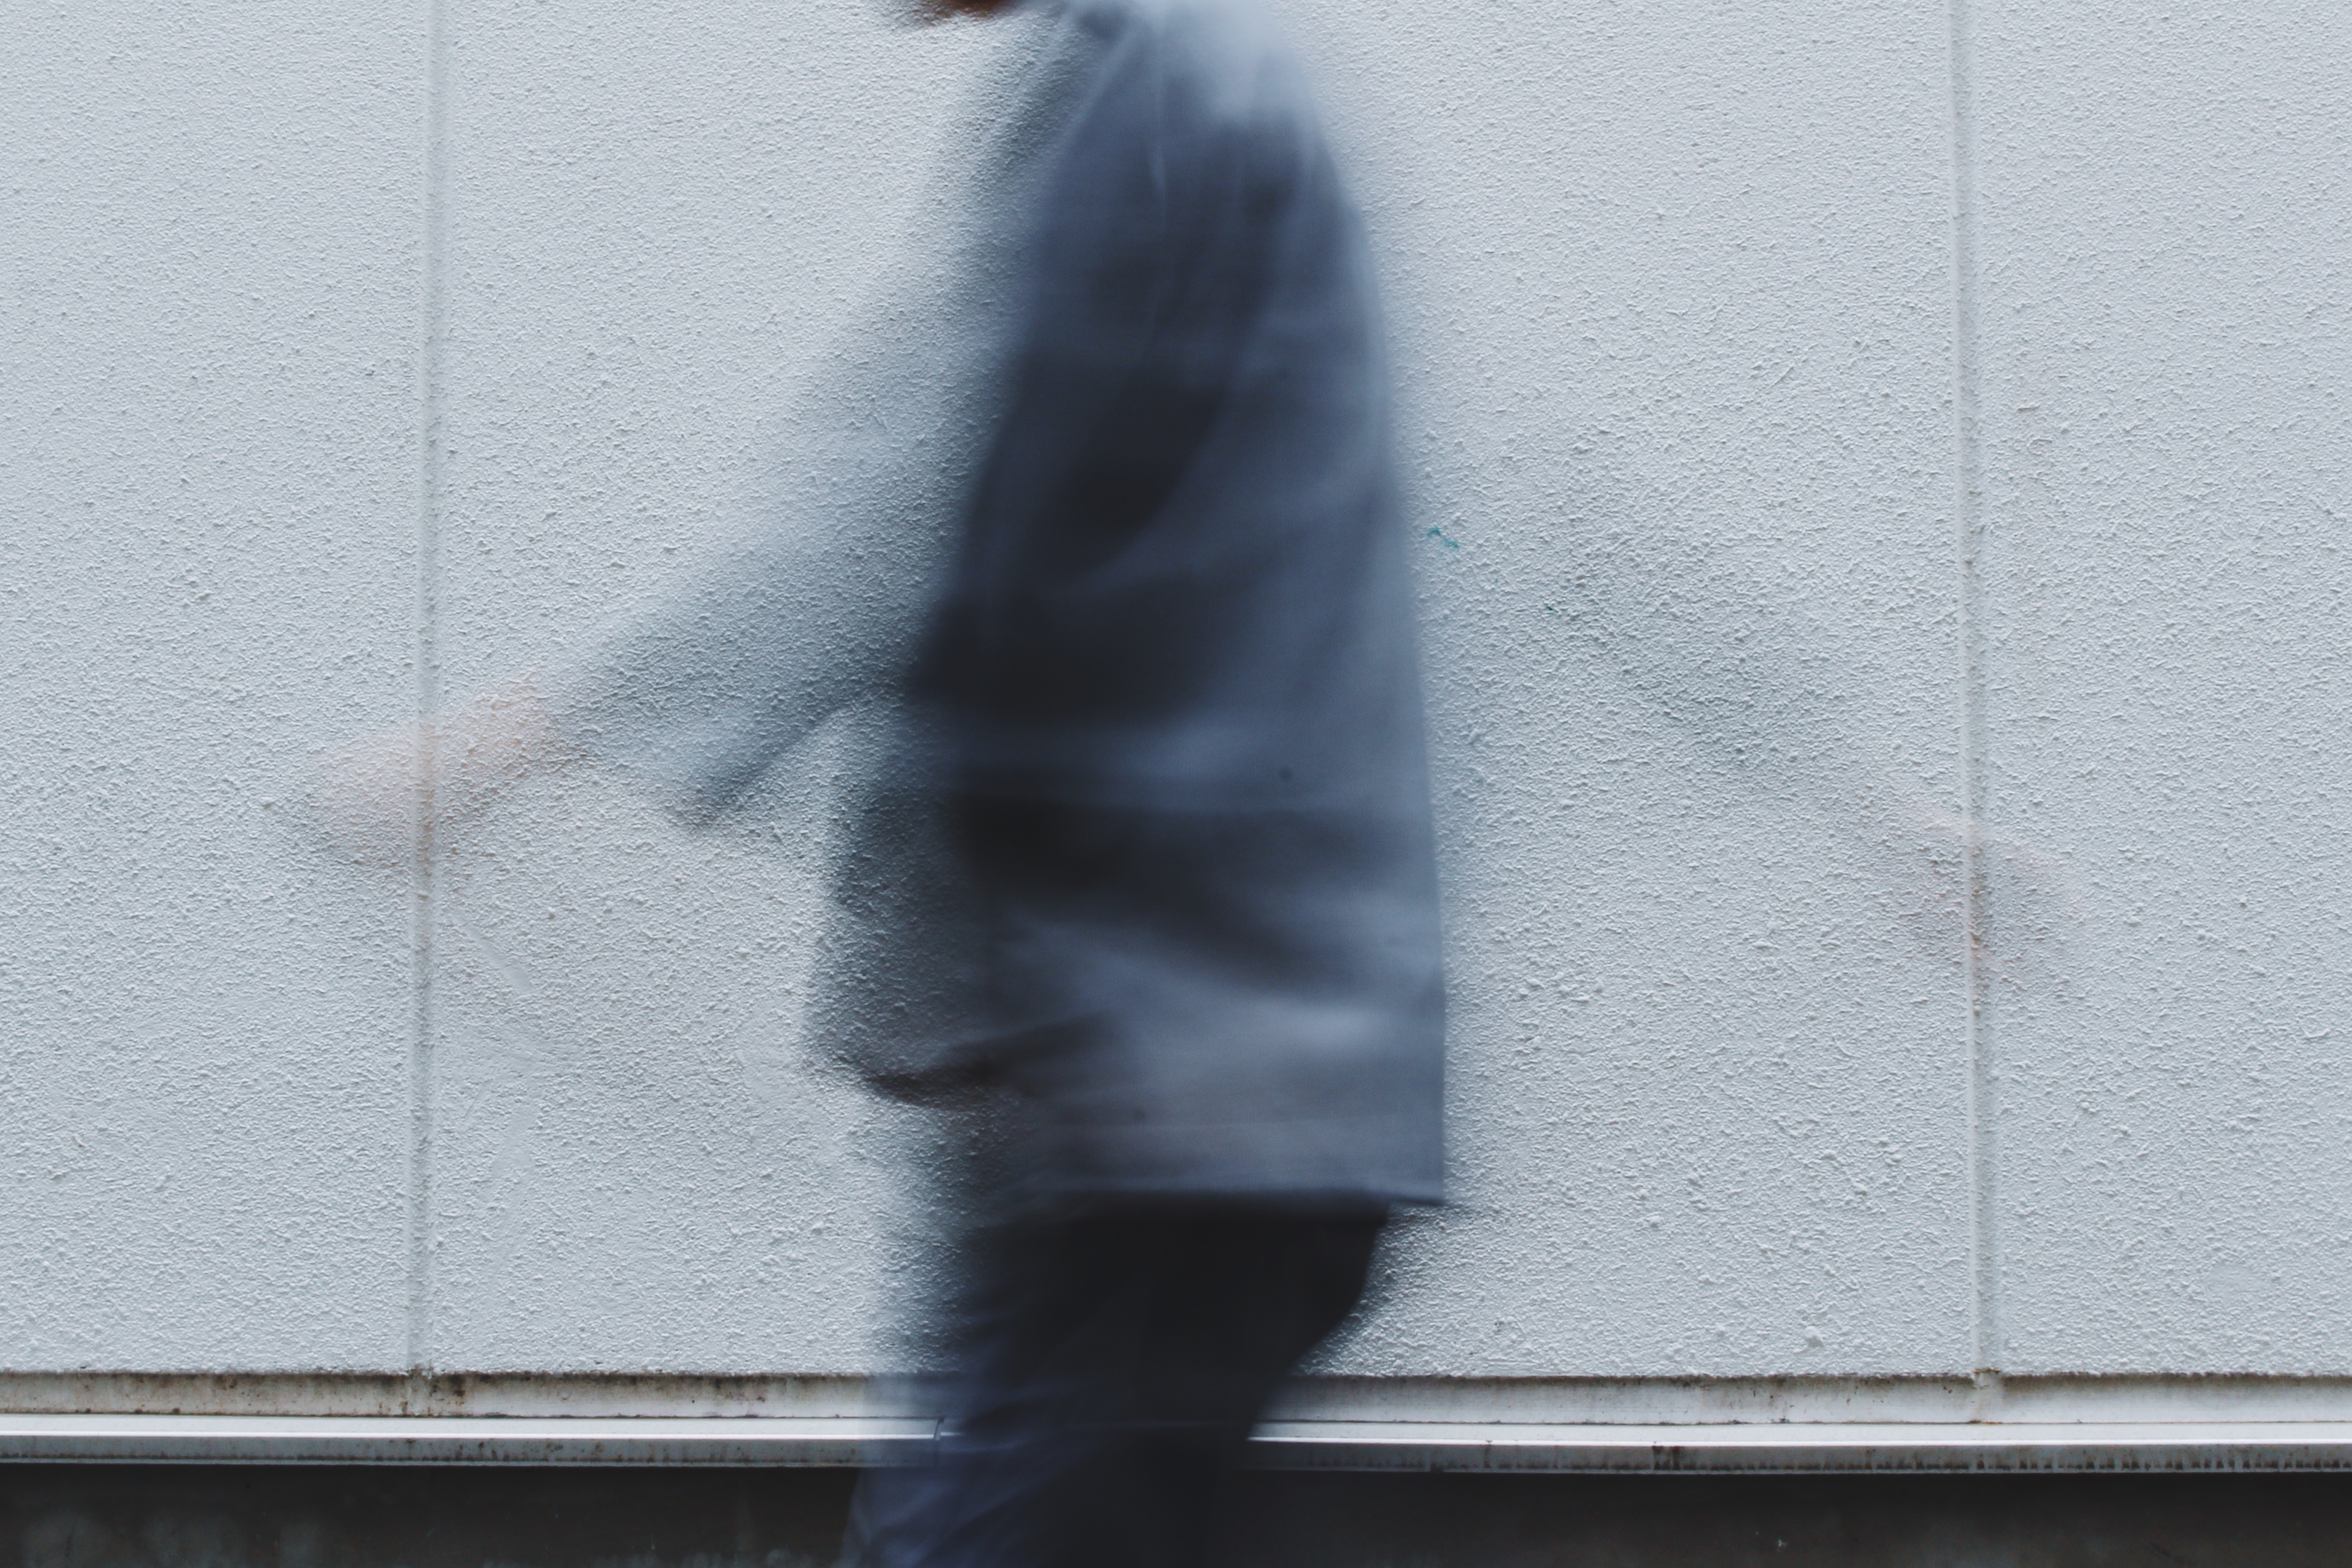
wing, white, color, shadow, blue, black, photograph, shape